St. Clair Tunnel

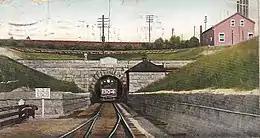

The St. Clair Tunnel is the name for two separate rail tunnels which were built under the St. Clair River between Sarnia, Ontario and Port Huron, Michigan. The original, opened in 1891 and used until it was replaced by a new larger tunnel in 1994, was the first full-size subaqueous tunnel built in North America. (By full-size it is meant that it allowed a railroad to run through it.) It is a National Historic Landmark of the United States, and has been designated a civil engineering landmark by both US and Canadian engineering bodies.